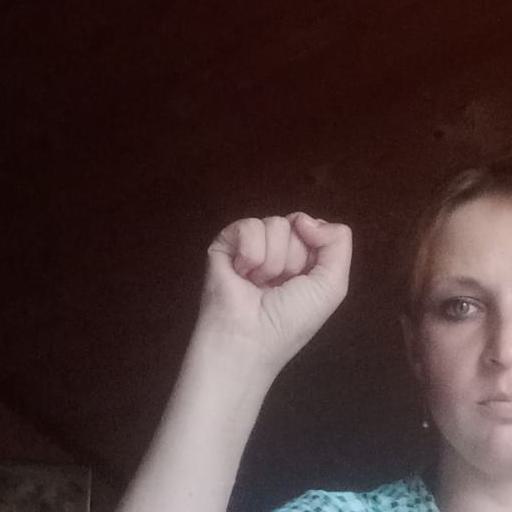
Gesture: fist